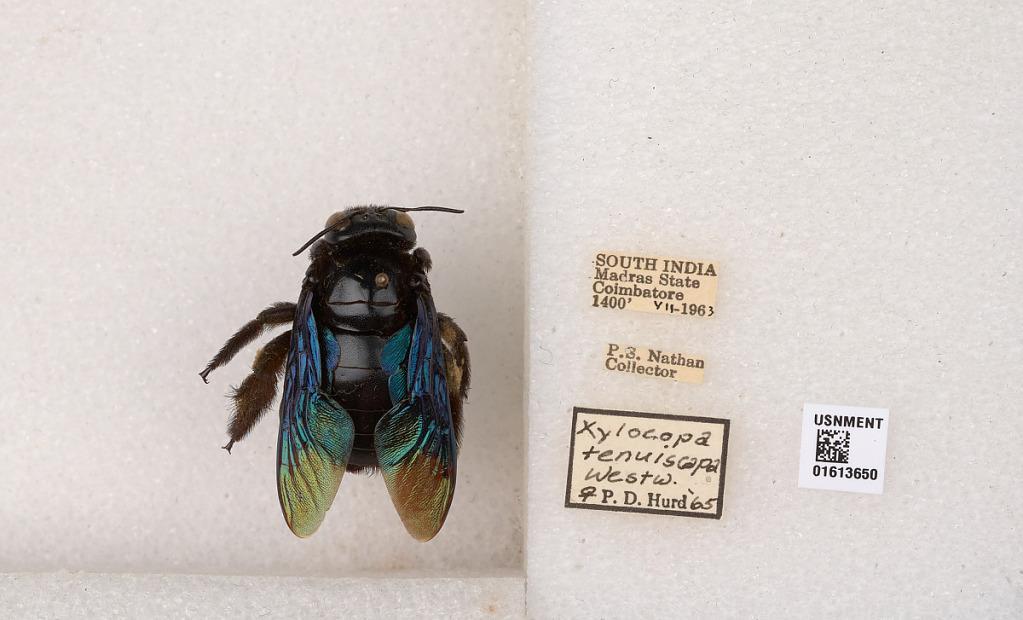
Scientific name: Xylocopa (Mesotrichia) tenuiscapa Westwood
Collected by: P. Nathan
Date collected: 1963-7-1
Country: India
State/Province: Tamil Nadu
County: Coimbatore
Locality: Coimbatore
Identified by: Hurd, P. D.